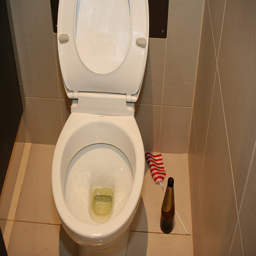
a flad and a bottle sitting on the floor next to the toilet
A bathroom toilet filled with urine next to am American flag
None flushed toilet with urine inside and a beer and American flag.
A toilet with it's seat up in a small stall.
A clearly disrespectful person littered, abused alcohol, didn't flush their bad choices, and worst of all, let Old Glory touch a bathroom floor.